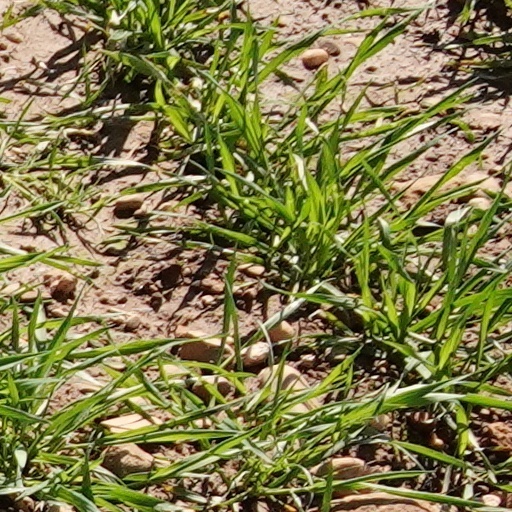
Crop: wheat